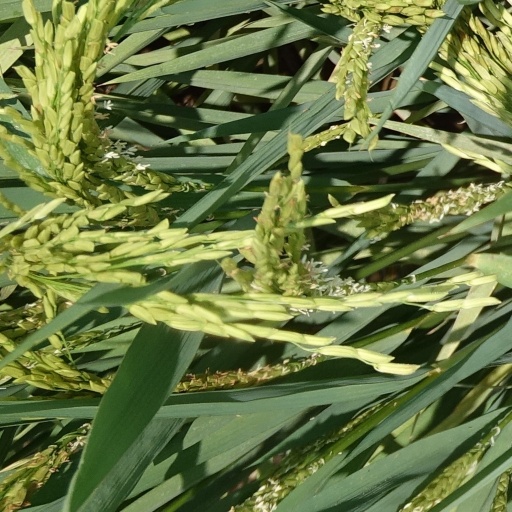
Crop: rice